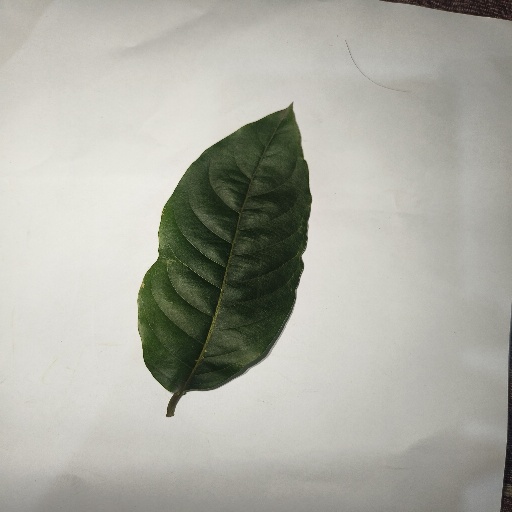
Species: HariTaki
Leaf condition: Shot Hole